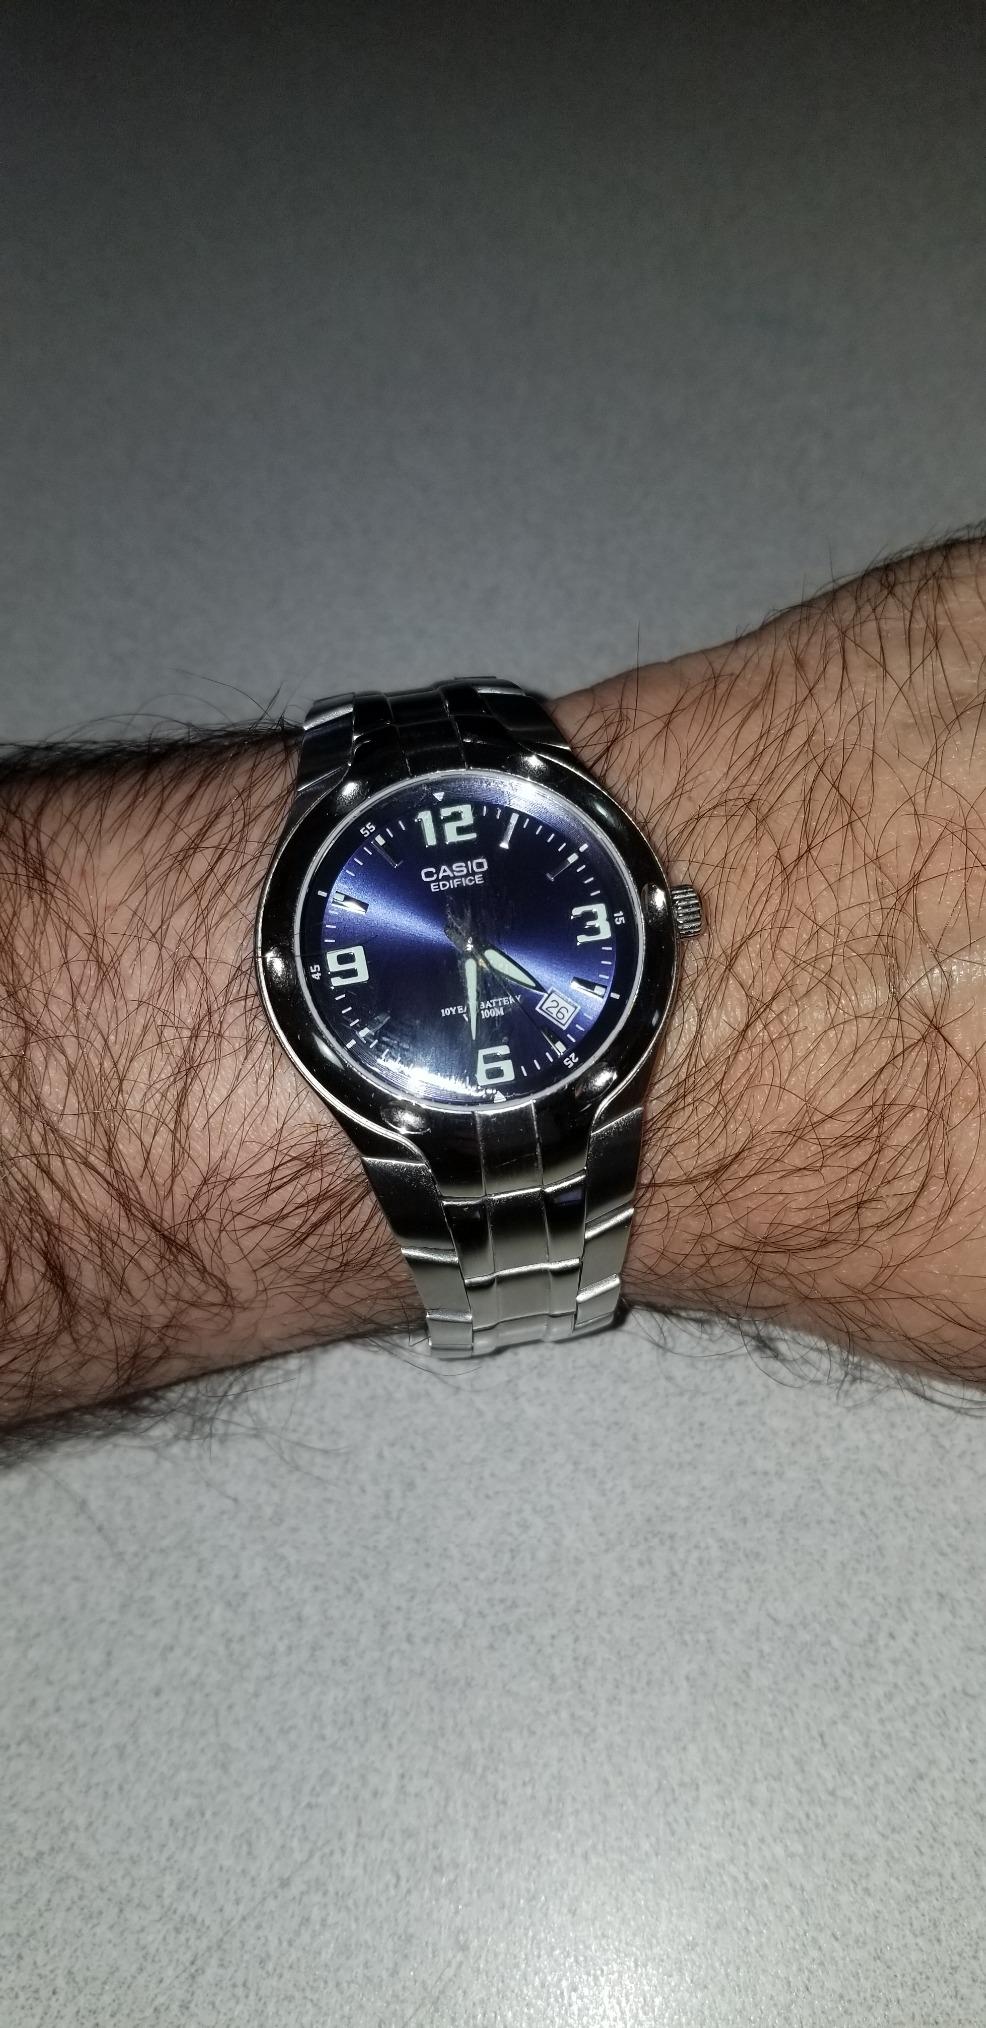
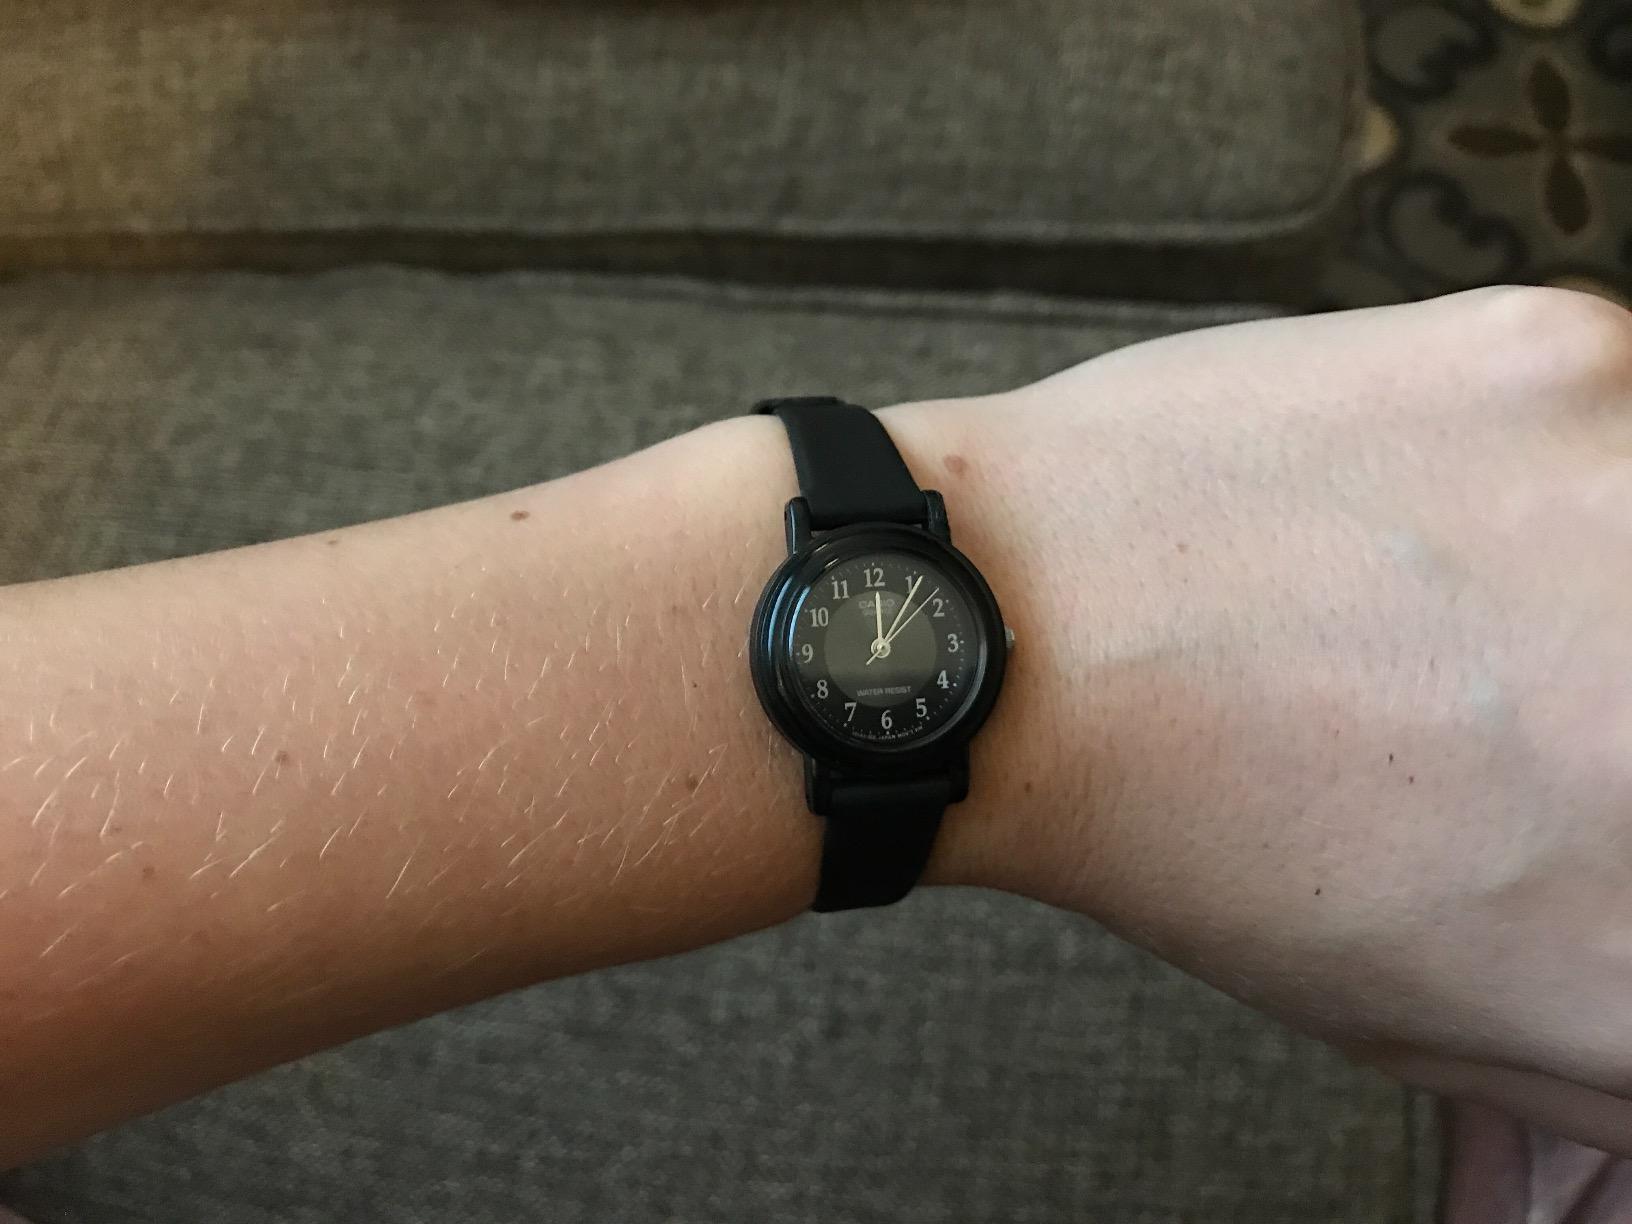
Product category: accessories_watch
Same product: no